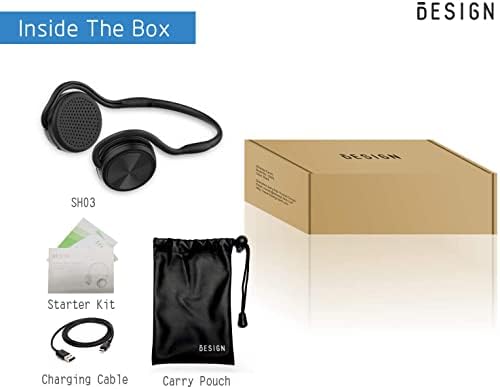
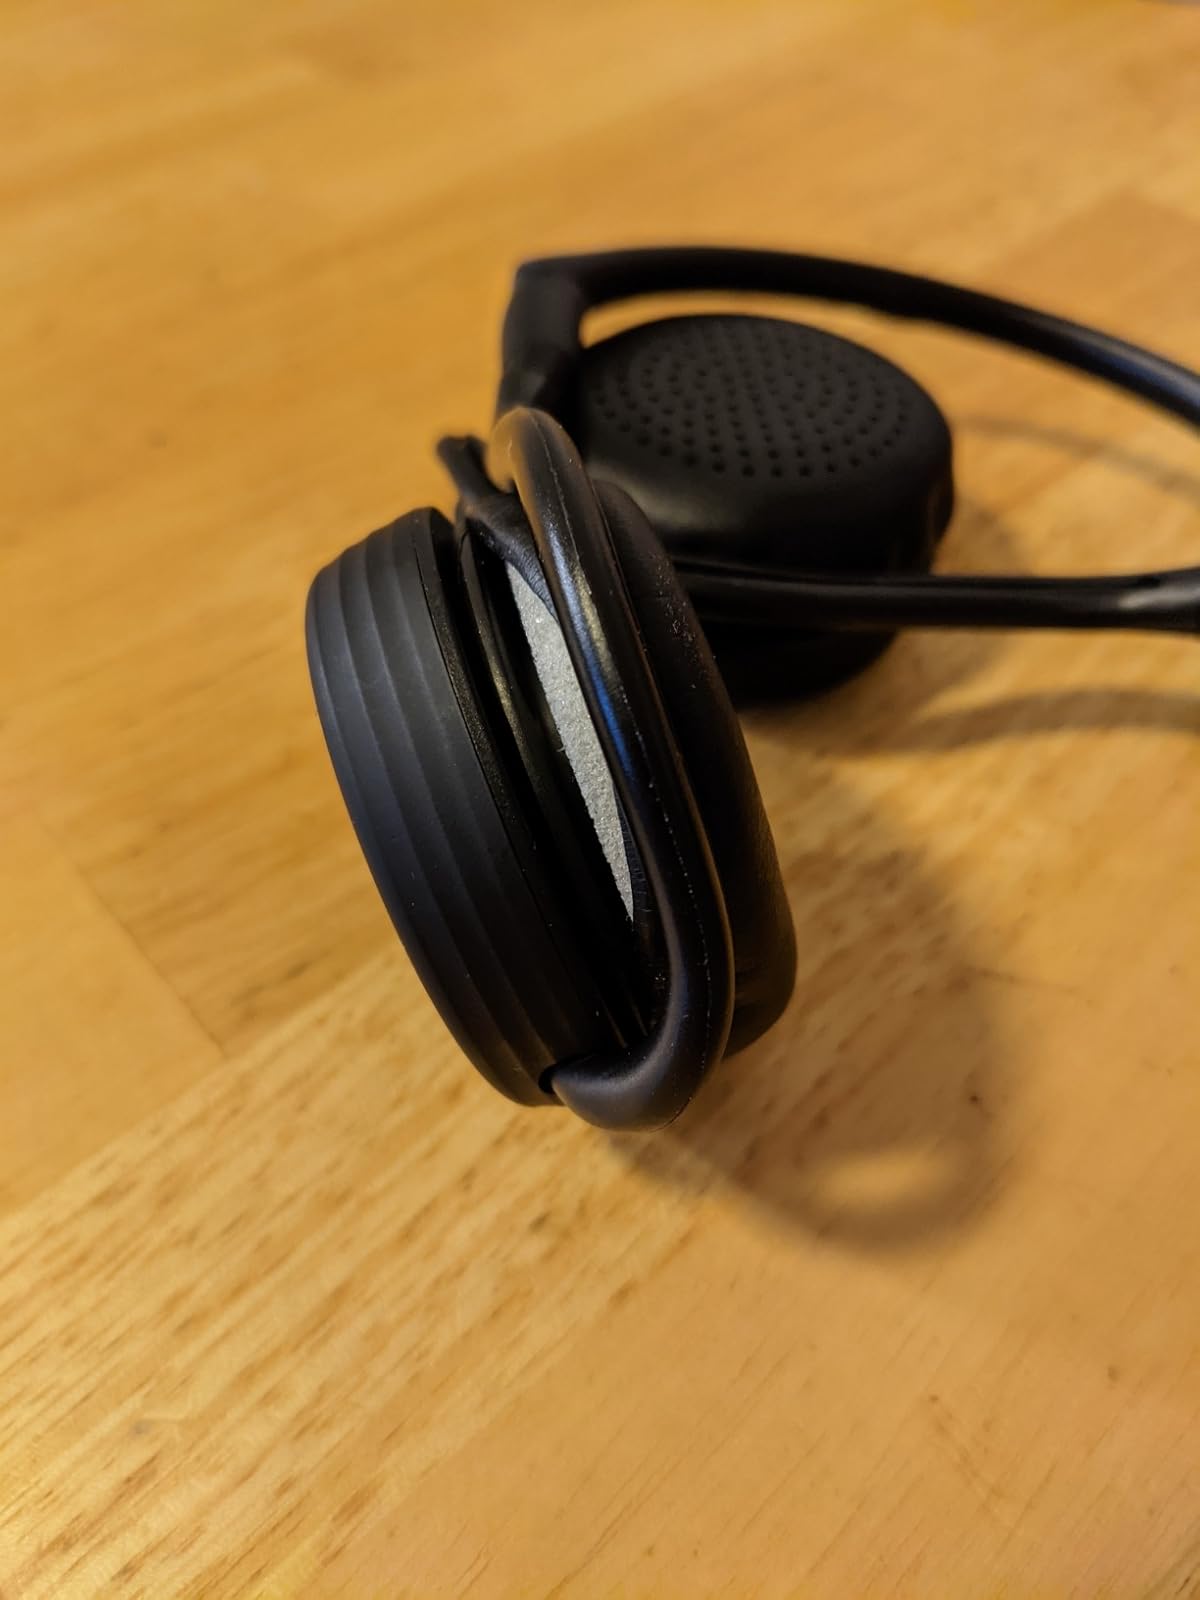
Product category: headphones
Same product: yes